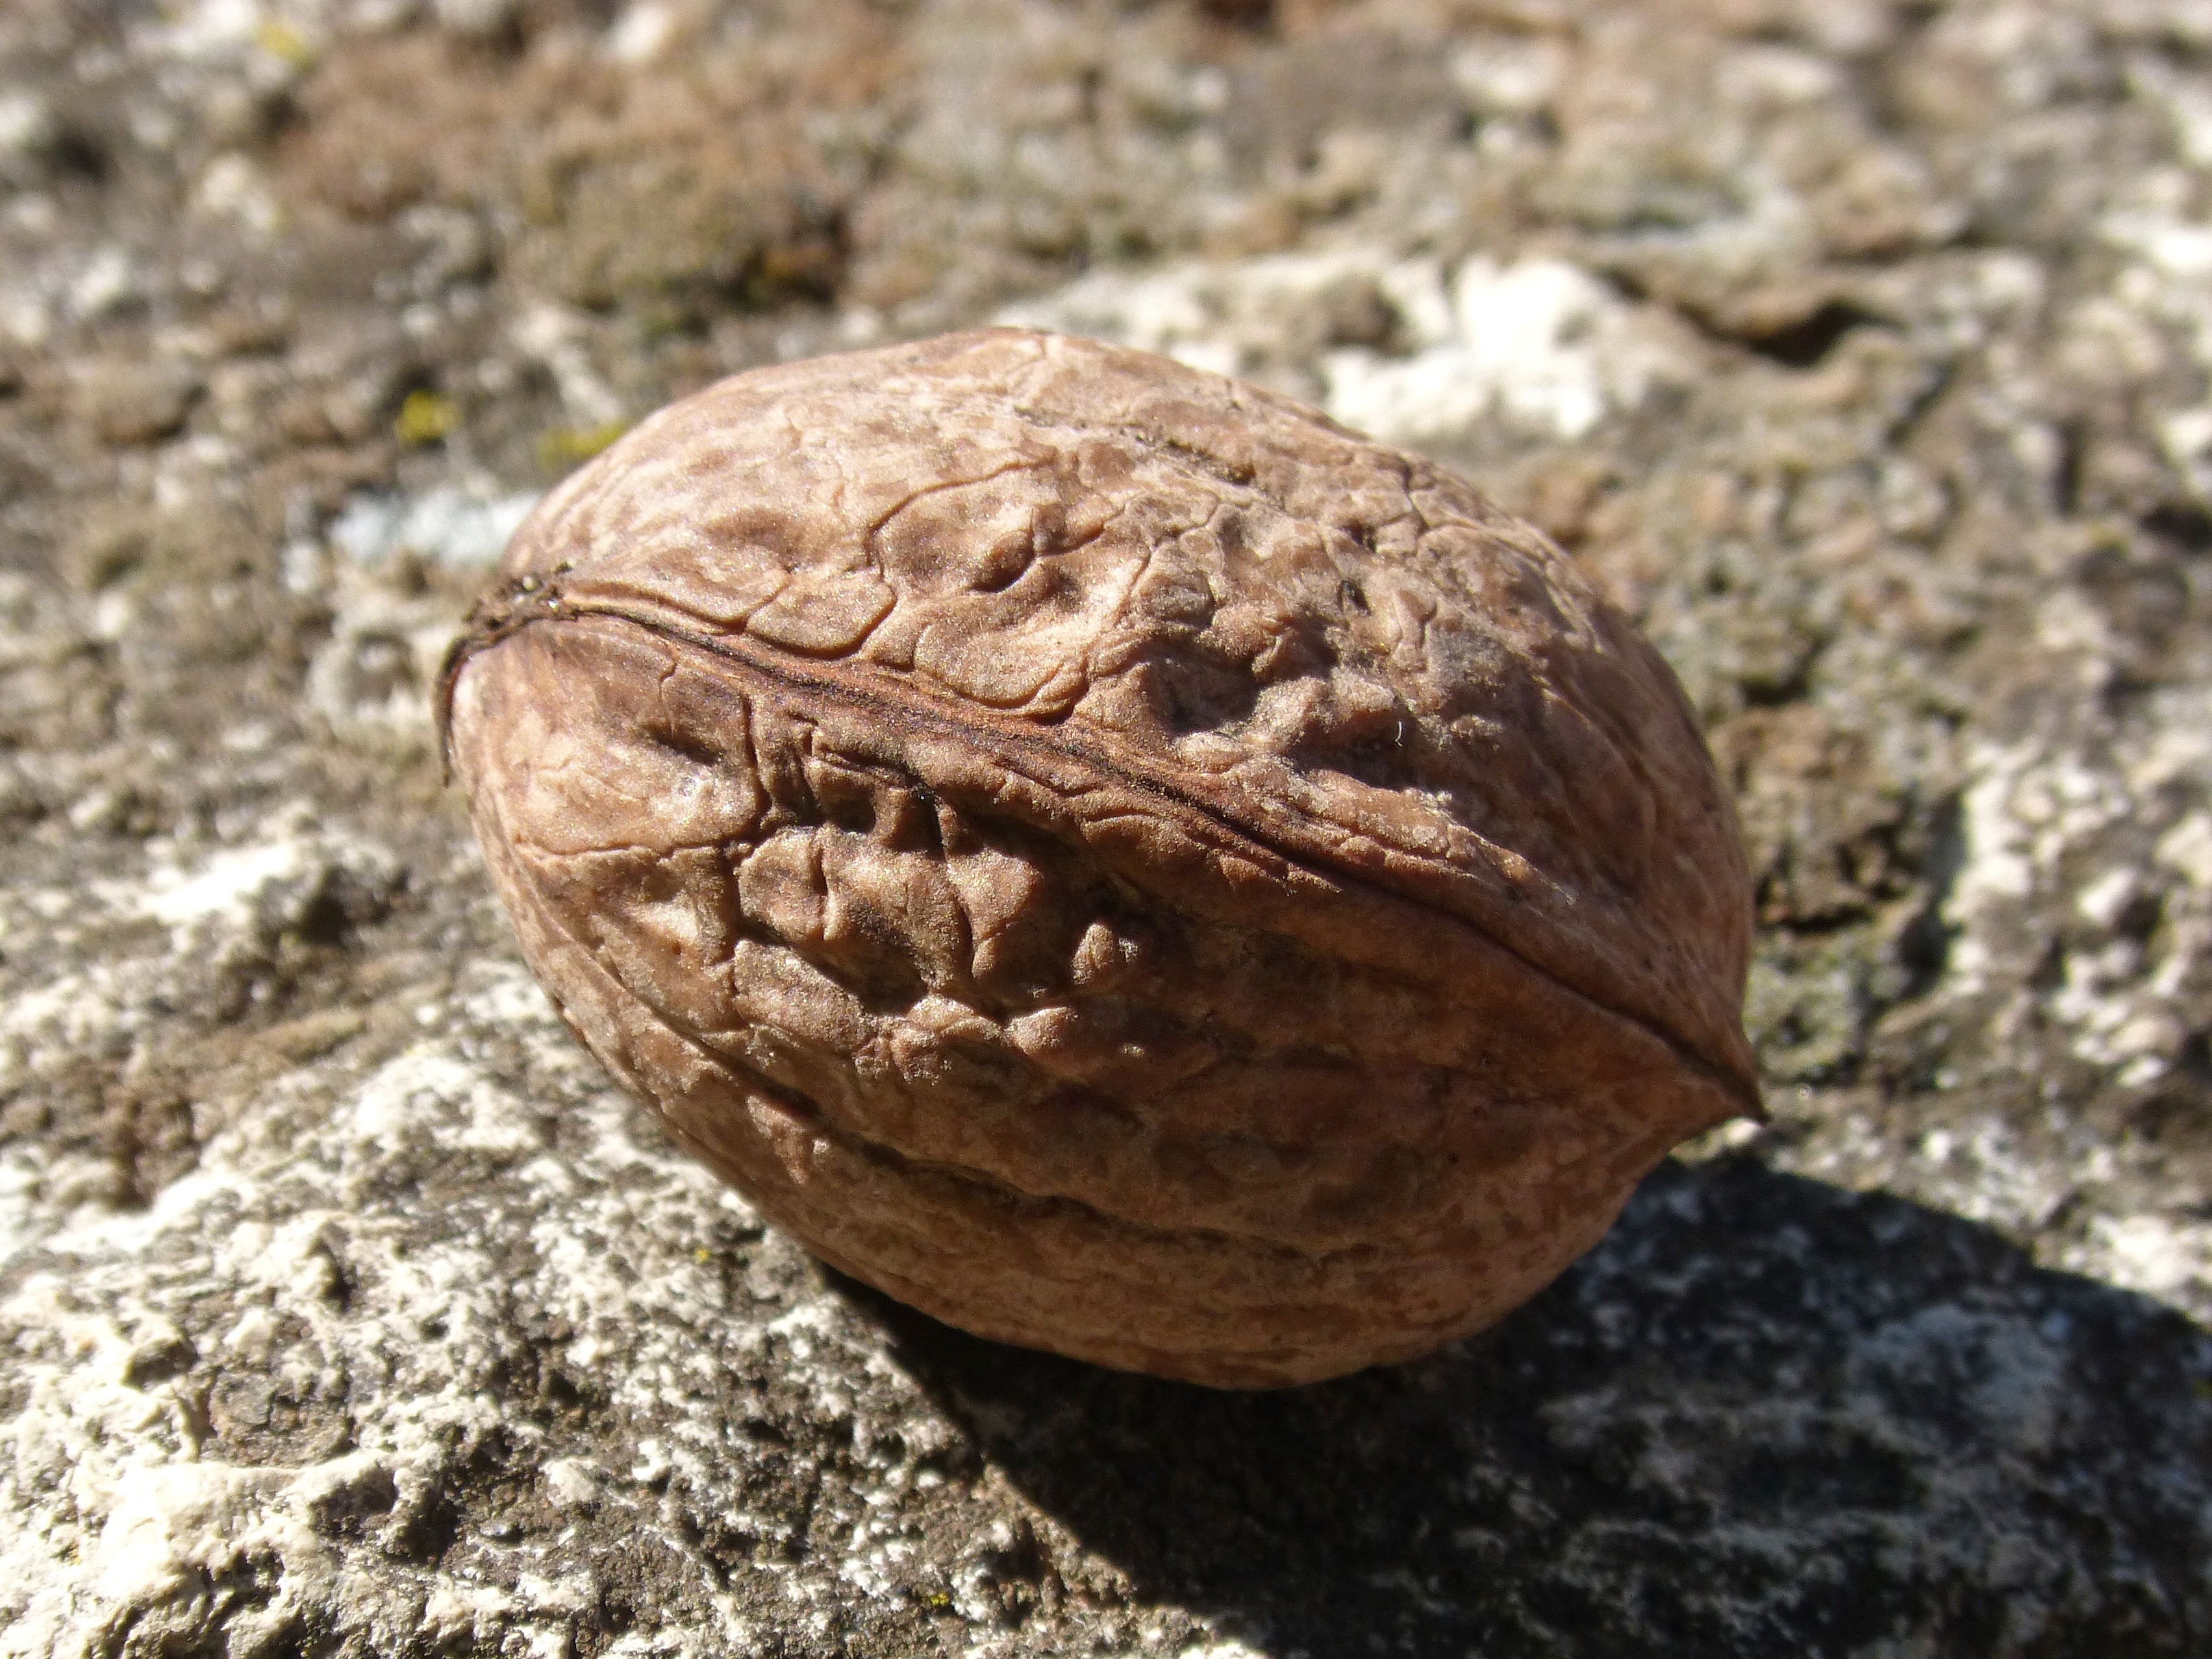
tree, rock, plant, wood, leaf, flower, food, produce, autumn, soil, nut, flora, shell, close up, closed, carving, dry fruit, macro photography, flowering plant, dried fruits, grass family, land plant, nuts seeds